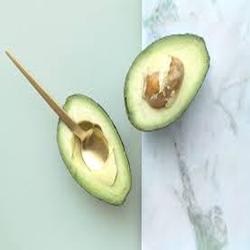
Label: Avocado